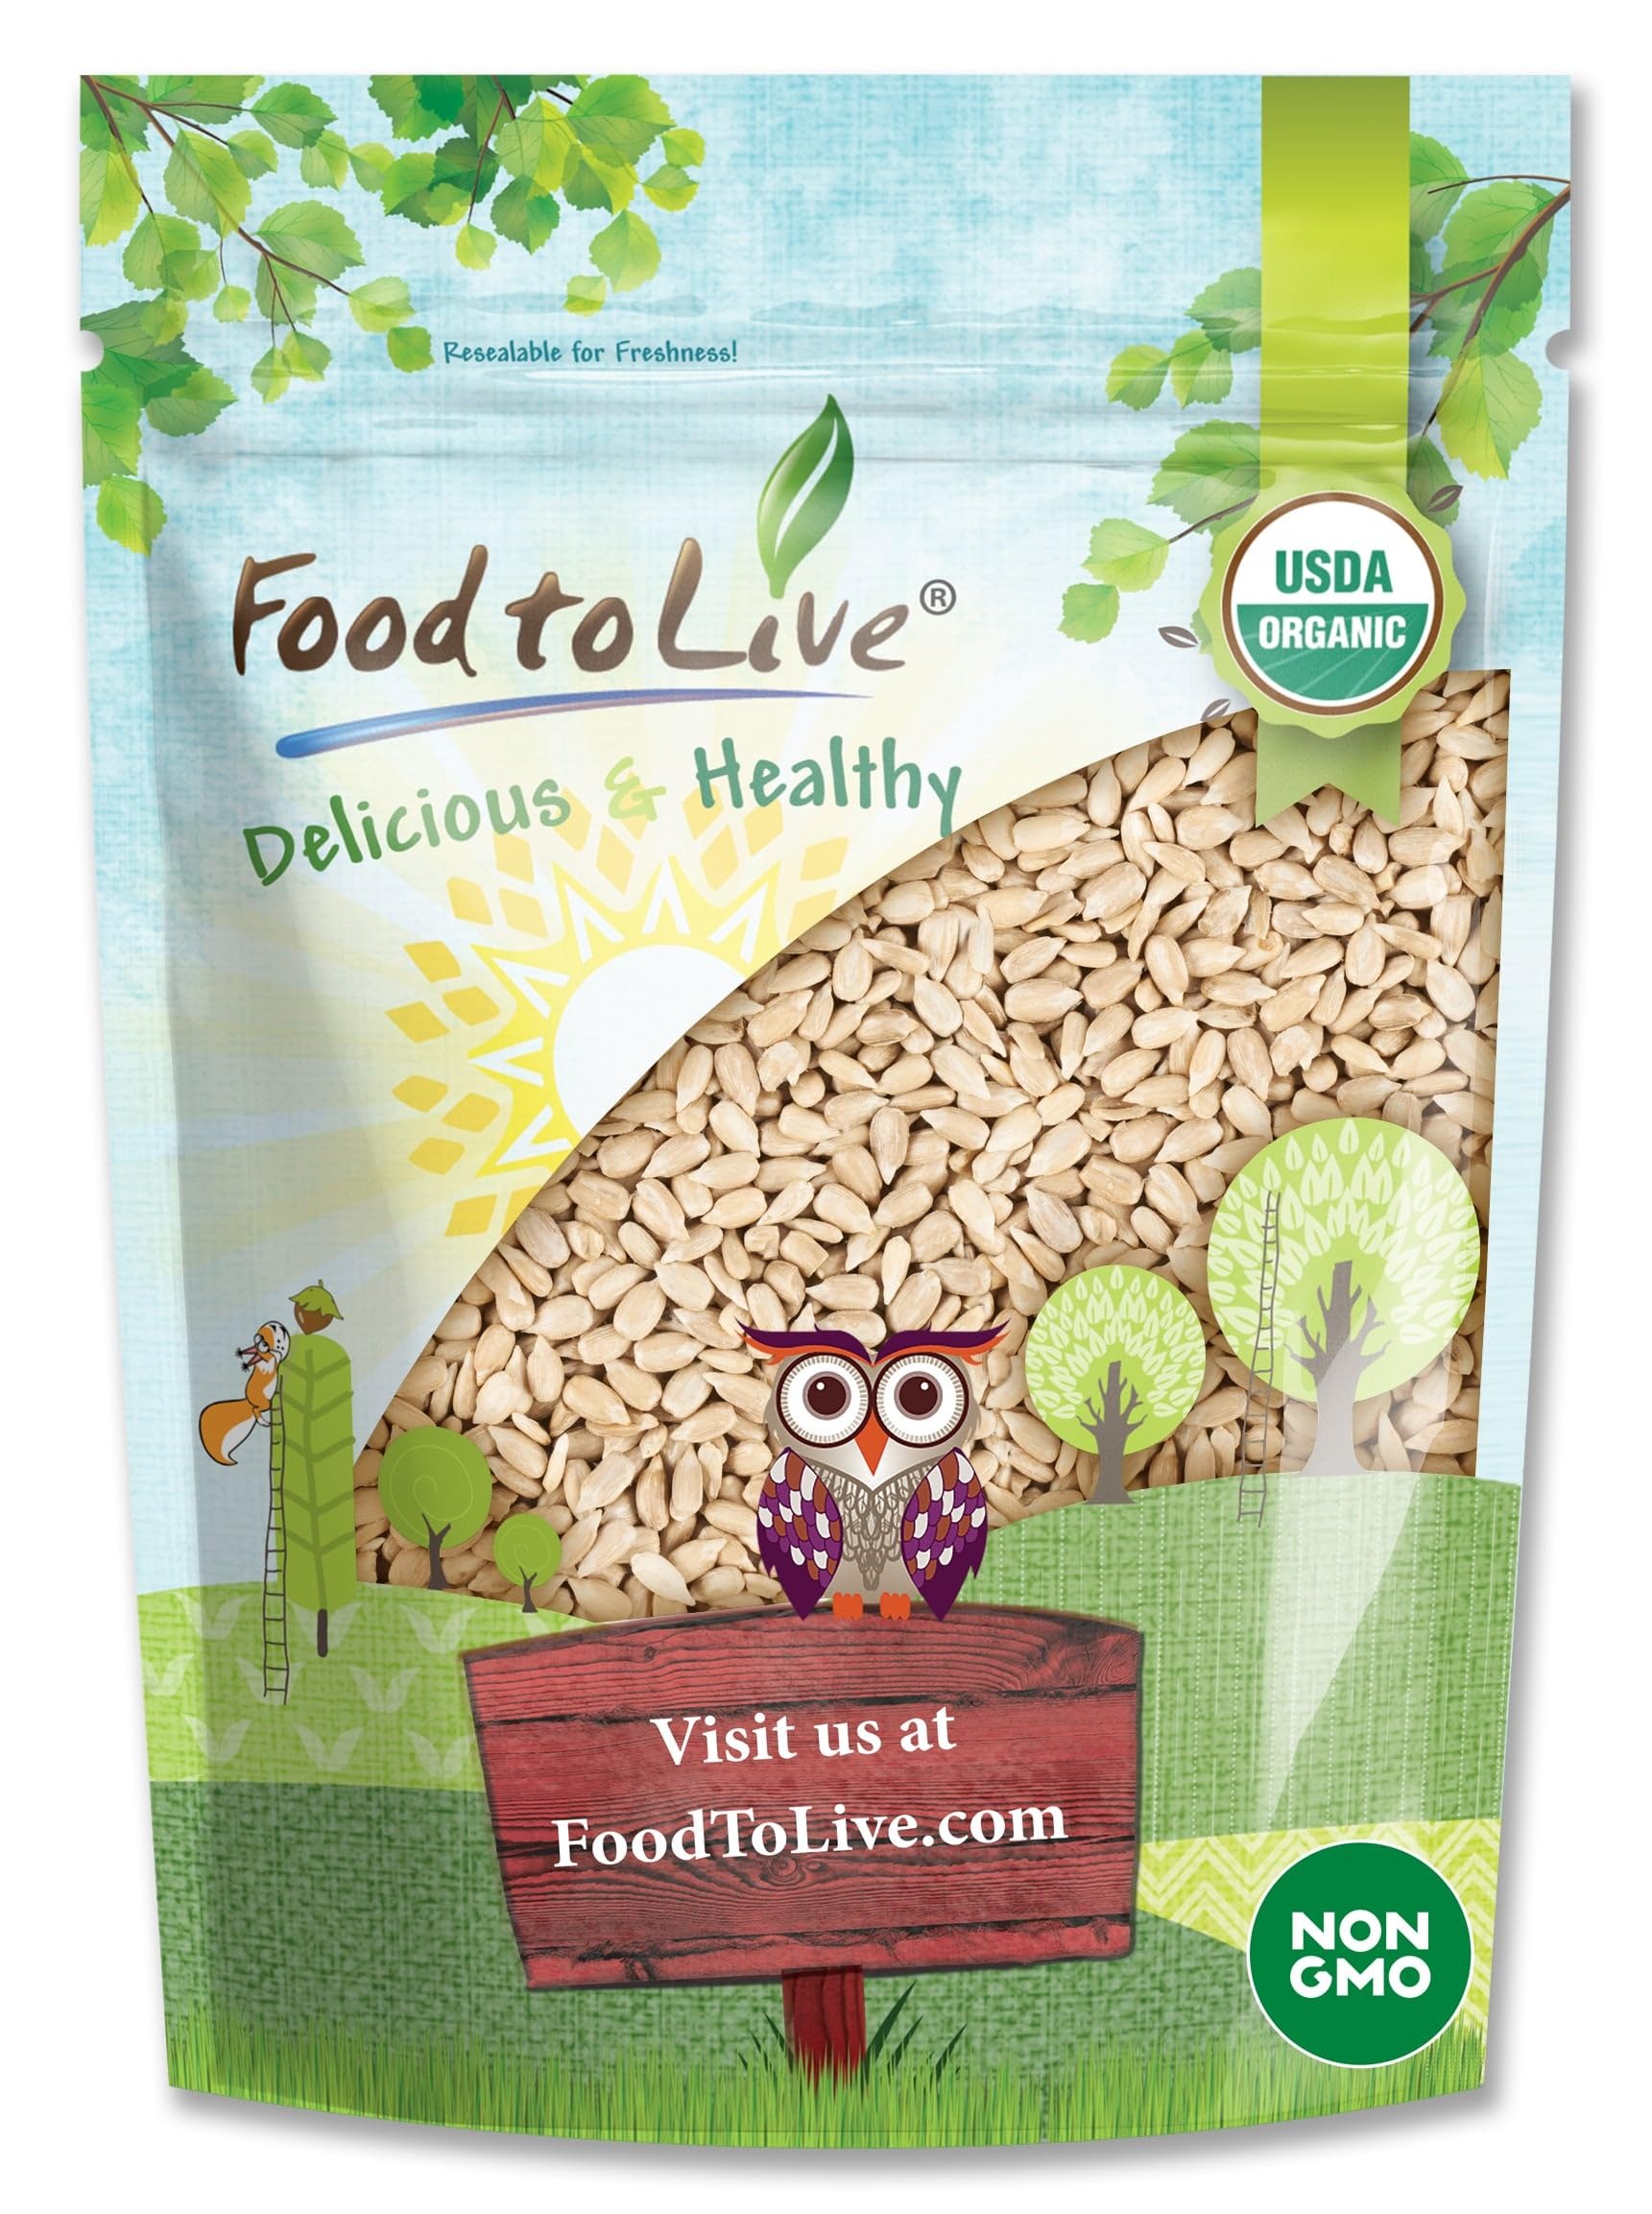
Item Name: Food to Live - Organic Sunflower Seeds, 1 Pound - Hulled, Raw, Non-GMO, Dried Kernels, Unsalted, Kosher, Vegan, Keto, Paleo, Sirtfood, Bulk
Bullet Point 1: ✔️Non-GMO, unsalted sunflower seeds of the highest quality. Shelled and packed fresh.
Bullet Point 2: ✔️Food to Live Certified Organic Sunflower Seeds can be enjoyed raw or roasted and flavored to your taste.
Bullet Point 3: ✔️Wonderful source of essential minerals, vitamin E, proteins, and dietary fiber.
Bullet Point 4: ✔️You can eat these amazing sunflower seeds as a snack or add them to a variety of dishes.
Bullet Point 5: ✔️They come in a resealable bag that will help keep the seeds fresh.
Value: 16.0
Unit: Ounce

Price: 13.63